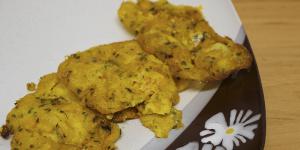
tortilla de camarones sin harina de garbanzos